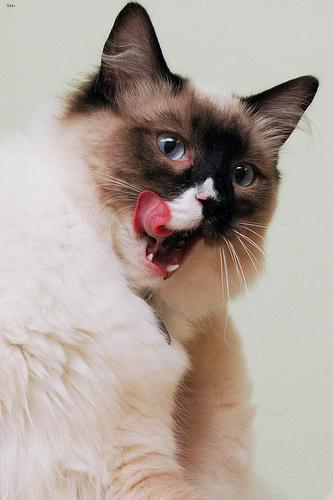
Breed: Ragdoll